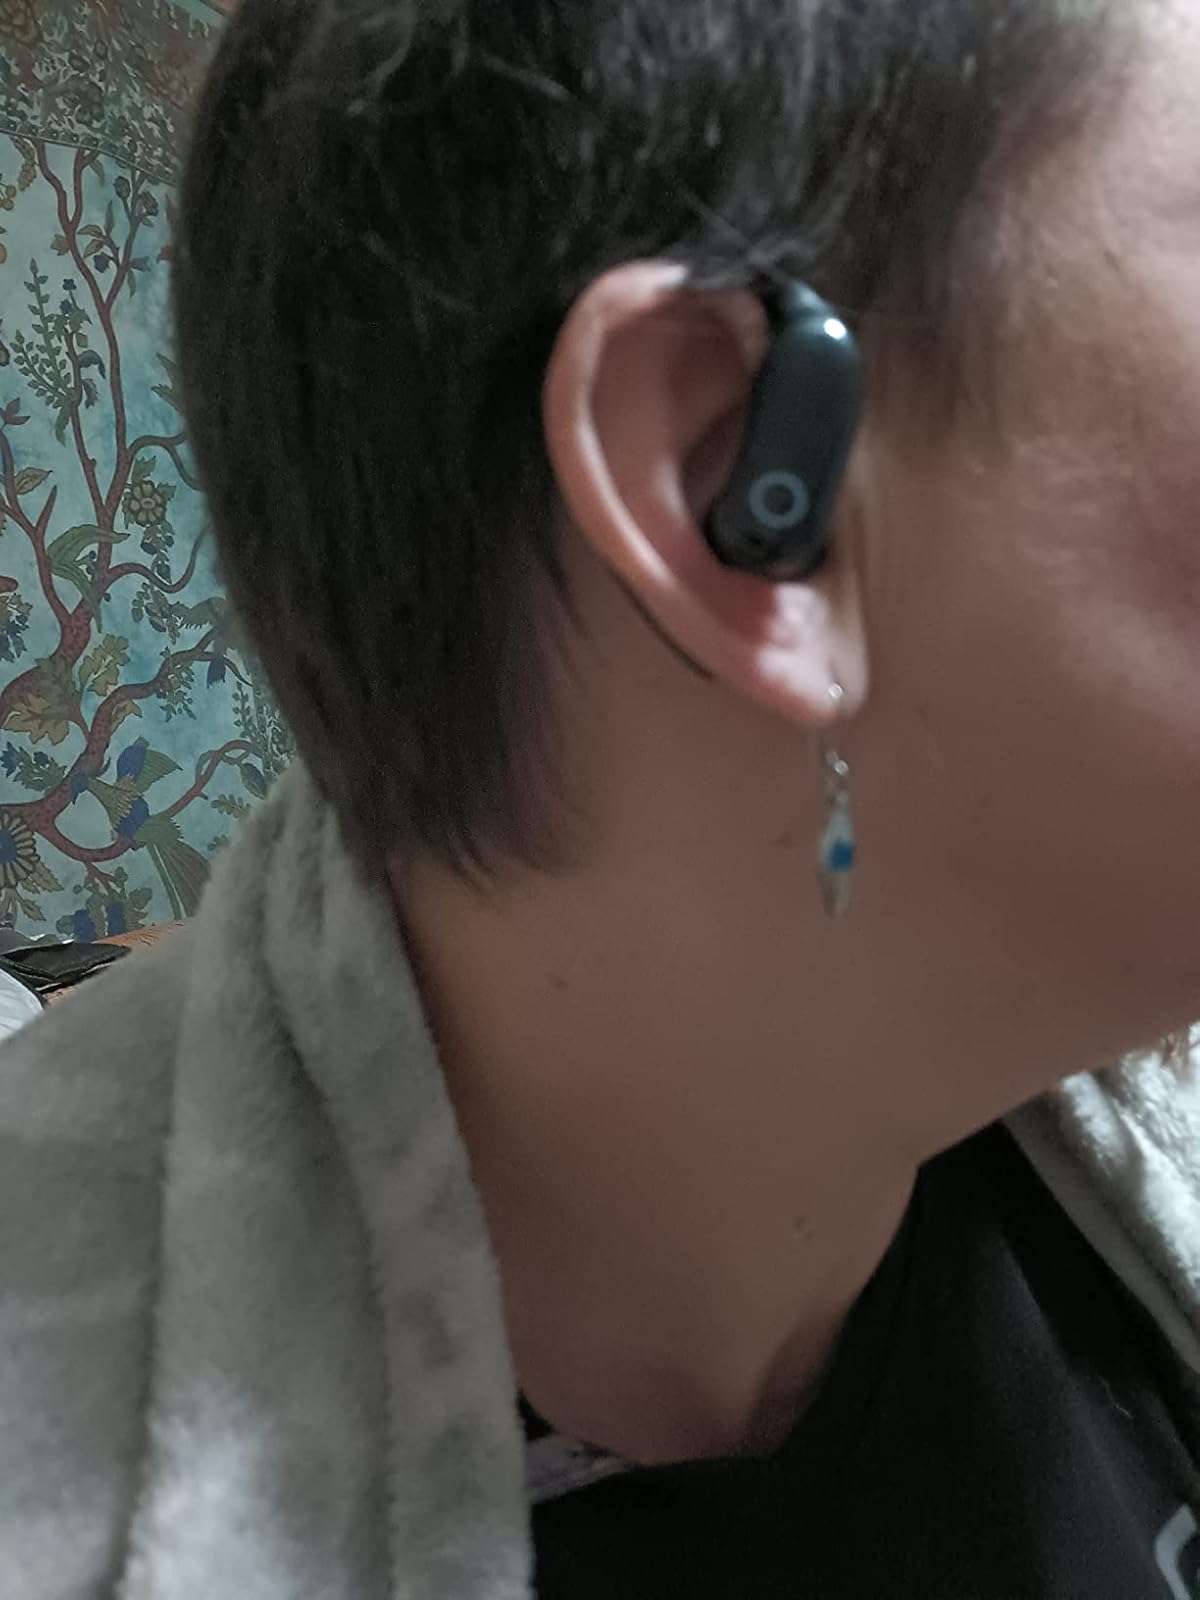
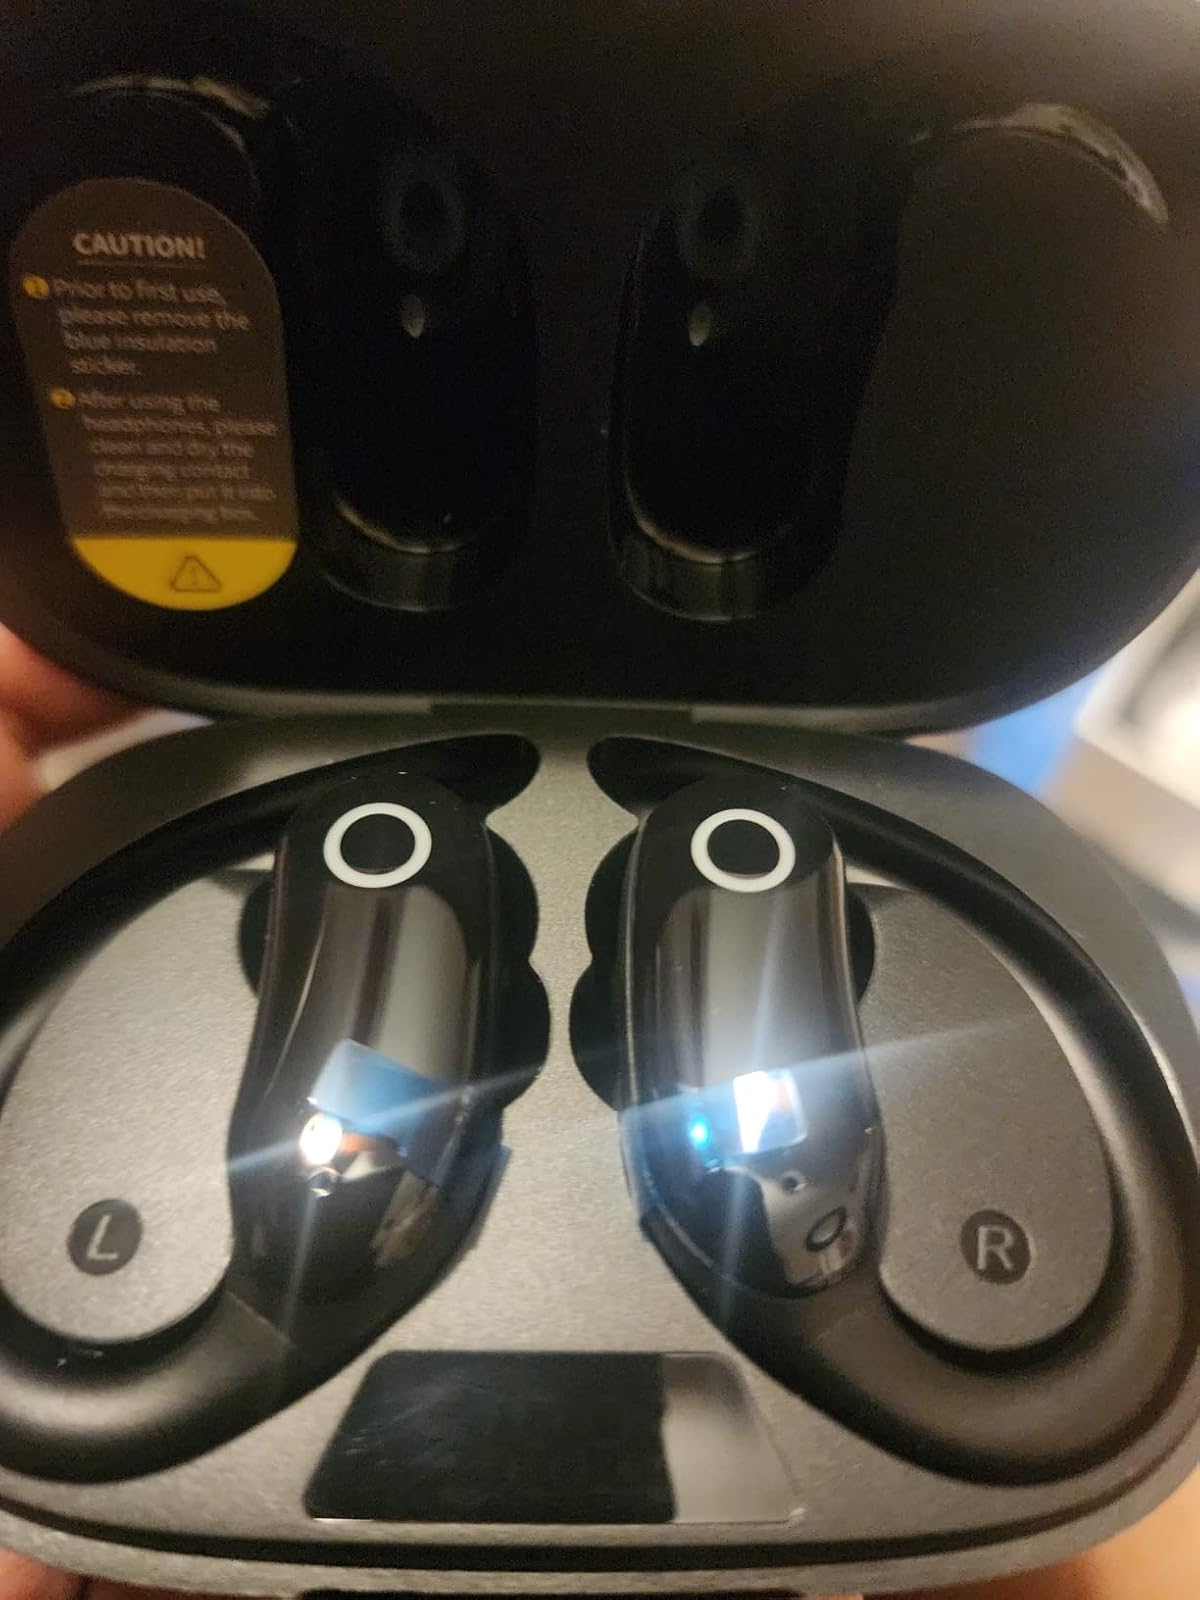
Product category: earbuds
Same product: yes